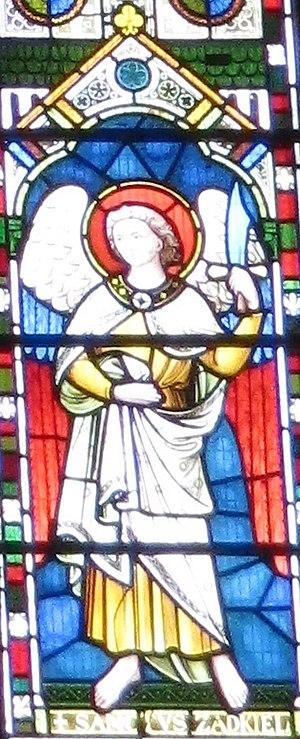
Zadkiel ou Hesediel est l'archange de la liberté, de la bienveillance, et de la compassion. Il est également le saint patron de la miséricorde. Il est aussi connu sous les noms de Tsadqiel, Sachiel, Zedekiel, Zadakiel, Tzadkiel, Zedekul et Hesediel.